Spikelet

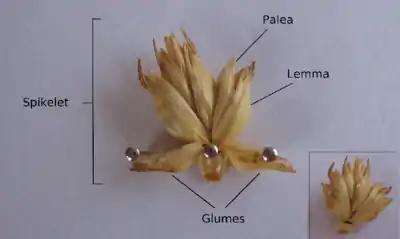

A spikelet, in botany, describes the typical arrangement of the inflorescences of grasses, sedges and some other monocots.